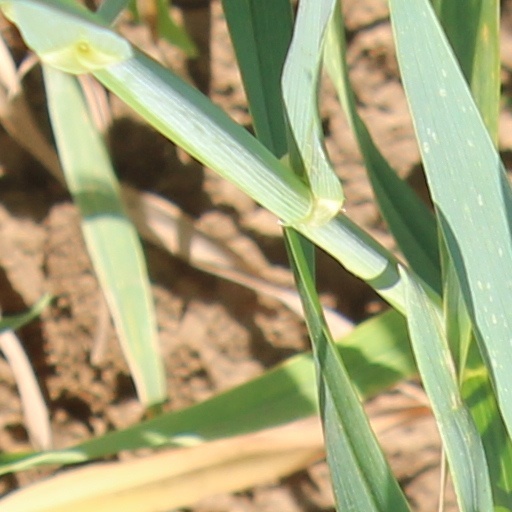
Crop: wheat